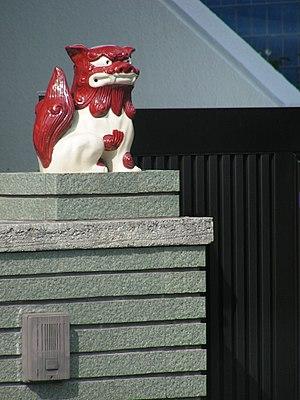
Les shīsā sont des sculptures de taille limitée, à mi-chemin entre le lion et le chien, posées sur les toits des maisons traditionnelles d'Okinawa. Dérivés des lions gardiens importés de Chine au XIVᵉ siècle, les shīsā sont considérés comme des protections repoussant les forces maléfiques. Ils sont souvent posés par paires. Dans certaines paires, celui de gauche a la gueule close et celui de droite, la gueule ouverte.
Les komainu sont des paires de statues de créatures semblables à des lions qui gardent l'entrée ou le honden de nombreux sanctuaires shintoïstes à moins qu'ils ne soient eux-mêmes gardés dans le sanctuaire intérieur d'où ils ne sont pas visibles par le public. Le premier type, apparu durant l'époque d'Edo, est appelé sandō komainu, le deuxième type beaucoup plus ancien jinnai komainu. Ils se trouvent parfois aussi dans les temples bouddhistes, dans les résidences de la noblesse et même dans des domiciles privés. Le komainu est également une des pièces dans certaines variantes du shōgi, le cousin japonais du jeu d'échecs, comme le dai shōgi ou le dai dai shōgi.